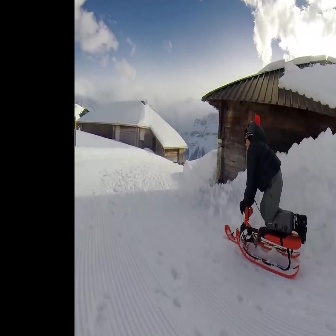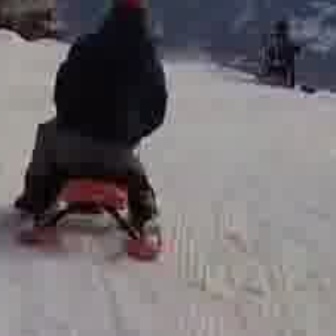
  Please identify the target specified by the bounding box [224,200,300,277] in the first image and locate it in the second image. Return the coordinates in [x_min,y_min,x_max,y_max] format.
Answer: [7,101,160,254]